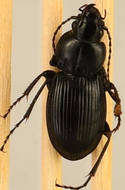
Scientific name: Cyclotrachelus torvus
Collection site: Northern Great Plains Research Laboratory NEON (NOGP), plot NOGP_012